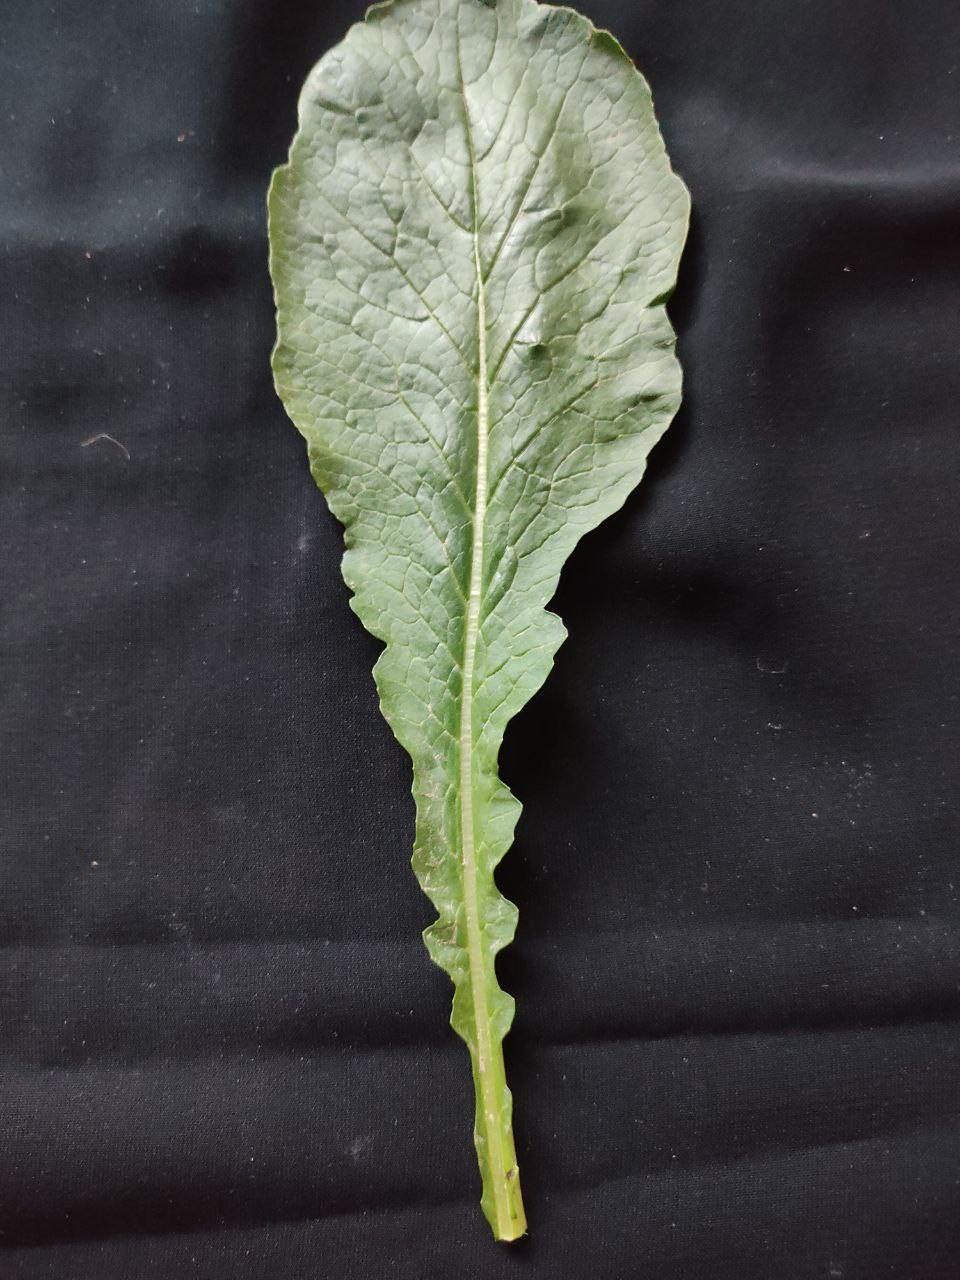
Label: Fresh leaf